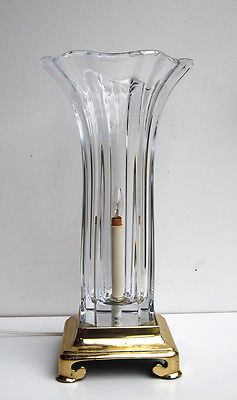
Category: lamp